Buniapone

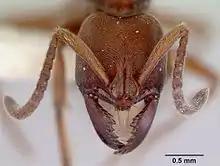
Head view of a "Buniapone amblyops" worker

The genus name is derived from orang bunian, supernatural forest-living beings in Malay folklore, with the suffix "-pone" from the name of subfamily.